Richard Breton

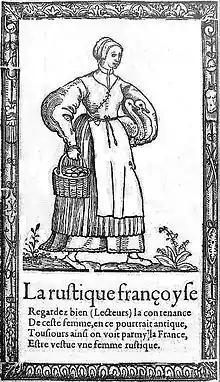
Costume of the French countrywoman, woodcut from Breton's "Recueil des Habits" (1564)

Richard Breton (1524 - 1571) was a French publisher of illustrated books in collaboration with François Desprez.